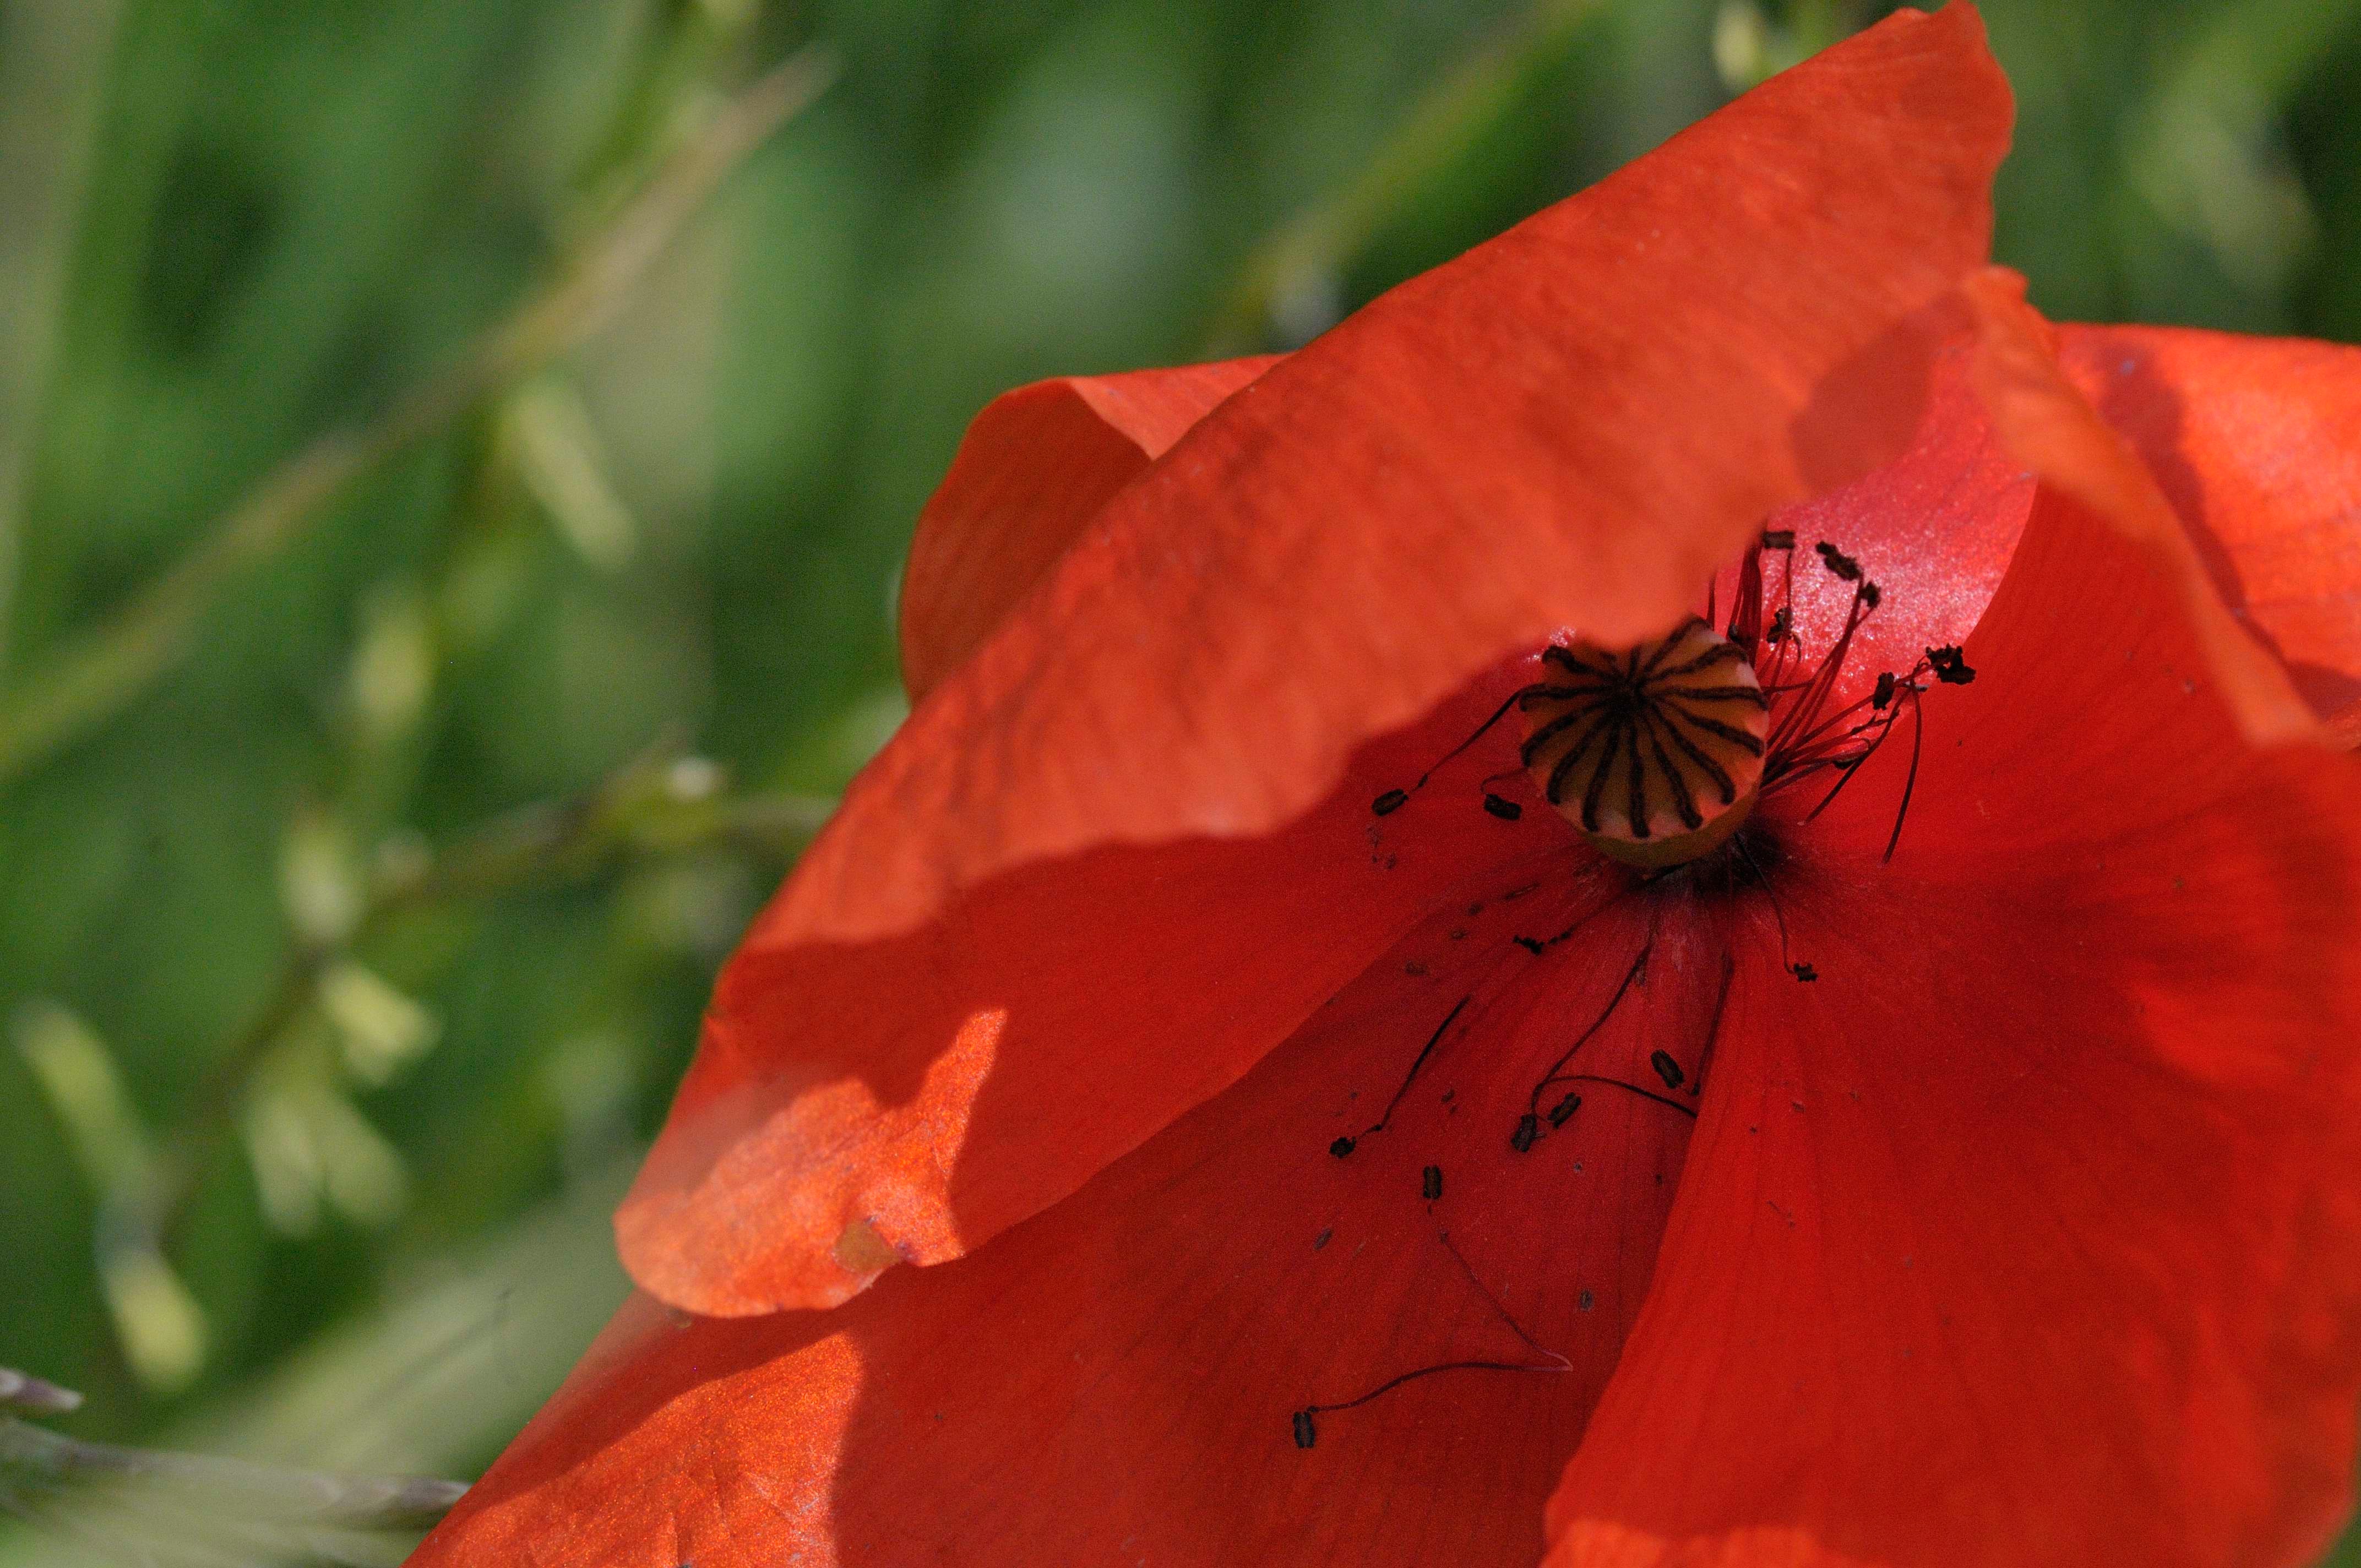
nature, plant, leaf, flower, petal, red, autumn, botany, flora, wildflower, close up, poppy, coquelicot, macro photography, flowering plant, plant stem, land plant, poppy family